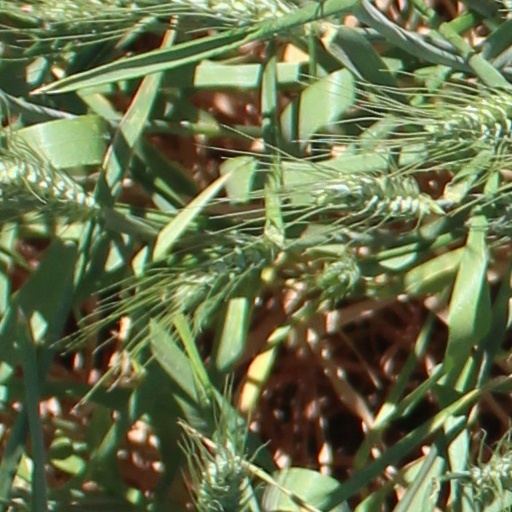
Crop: wheat